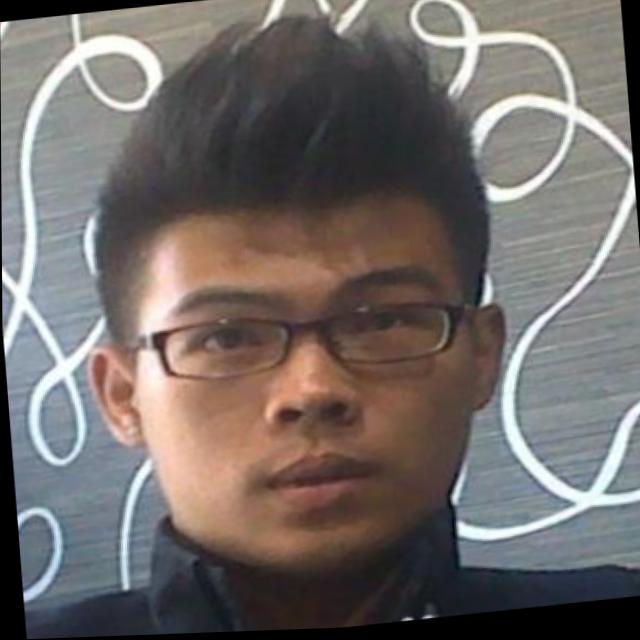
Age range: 13-20